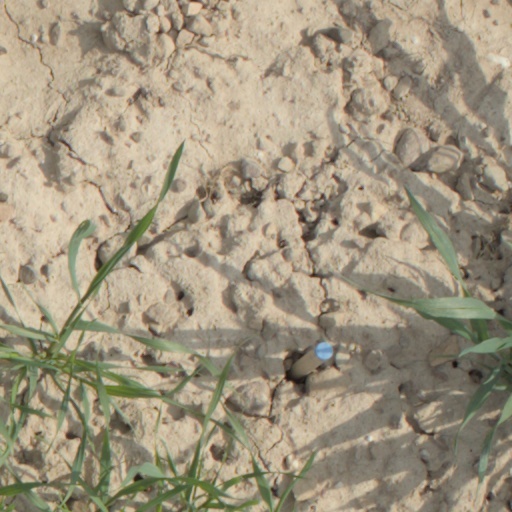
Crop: wheat